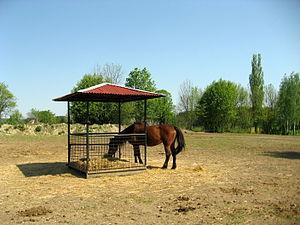
Les soins des équidés désignent la bonne manière de s'occuper des chevaux, poneys, mulets, ânes, et autres équidés. Ces soins sont à pratiquer au quotidien comme le pansage, ou en fonction des conditions climatiques comme la tonte ou la douche. Les pieds des équidés doivent aussi faire l'objet d'un soin tout particulier. Ces derniers sont en effet graissés, parés et ferrés, si le travail quotidien de l'animal le nécessite. Lors de concours ou de compétitions, il peut aussi être amené à recevoir un toilettage particulier qui peut être complété par des nattes, voire, dans certains cas de rubans. Enfin l'entretien des boxes et des pâtures participe au bien-être des équidés et à leur santé.